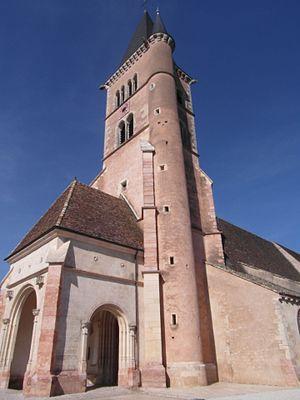
L'église de Cuisery
Cuisery est une commune française située dans le département de Saône-et-Loire en région Bourgogne-Franche-Comté.